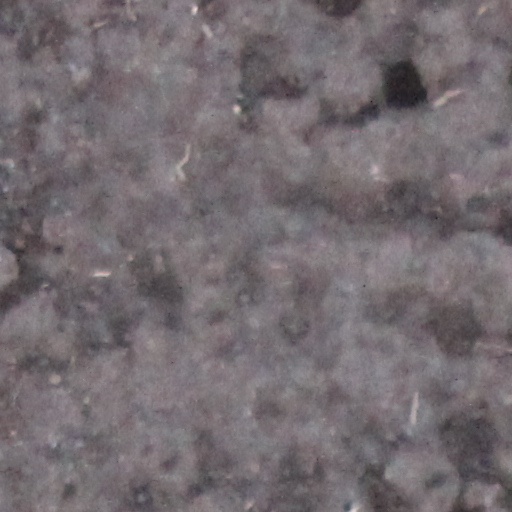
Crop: wheat